Fibrous dysplasia of bone

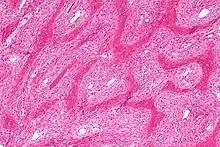
Micrograph showing fibrous dysplasia with the characteristic thin, irregular bony trabeculae and fibrotic marrow space. H&E stain.

Fibrous dysplasia is a very rare nonhereditary genetic disorder where normal bone and marrow is replaced with fibrous tissue, resulting in formation of bone that is weak and prone to expansion. As a result, most complications result from fracture, deformity, functional impairment, pain, and the impingement of nerves. Disease occurs along a broad clinical spectrum ranging from mostly asymptomatic incidental lesions, to severe disabling disease. Disease can affect one bone (monostotic), multiple (polyostotic), or all bones (panostotic) and may occur in isolation or in combination with café au lait skin macules and hyperfunctioning endocrinopathies, termed McCune–Albright syndrome. More rarely, fibrous dysplasia may be associated with intramuscular myxomas, termed Mazabraud's syndrome. Fibrous dysplasia is very rare, and there is no known cure. While fibrous dysplasia is not itself a form of cancer, in severe cases it may undergo a malignant transformation into cancers such as osteosarcoma or chondrosarcoma, so some clinicians may regard it as precancerous rather than benign.